Clarissa (film)

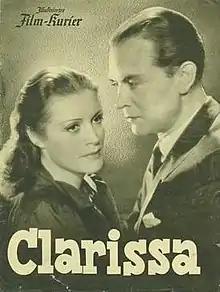
German film poster

Clarissa is a 1941 German romance film directed by Gerhard Lamprecht and starring Sybille Schmitz, Gustav Fröhlich and Gustav Diessl. Schmitz plays the domineering manager of a bank who eventually falls in love with one of the other employees.